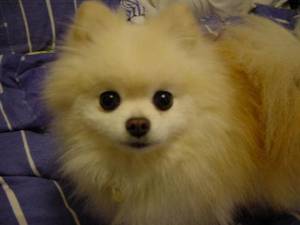
Animal: dog
Breed: pomeranian